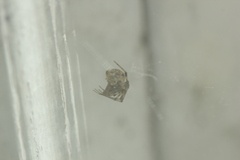
Species: Parasteatoda_tepidariorum